Landing at Saidor

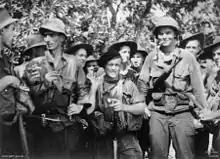
Australian and American troops meet near Saidor on 15 February 1944.

American patrols which attempted to reach the track in the Sindaman area encountered aggressive Japanese patrols. An observation post in the mountains at Mambit counted 965 Japanese troops passing through Yagoyoga between 6 and 10 February and 2,613 between 11 and 23 February. Perhaps another 1,000 passed through before 6 February. From prisoners of war, the Michaelmas Task Force built up a fairly complete and accurate picture of the identity and strength of the opposing Japanese forces. On 12 January, Martin received intelligence from Alamo Force to the effect that the Japanese were concentrating around Sio, and would attempt to force their way through to Madang. In response to a request from Martin for reinforcements, the 1st and 3rd Battalion Combat Teams of the 128th Infantry Regiment were sent to reinforce Saidor, arriving on 16 January. Martin came to believe that an advance to the east and an attack on the withdrawing enemy would "provide an opportunity to destroy the Japanese before they could organise an attack on the Saidor position".